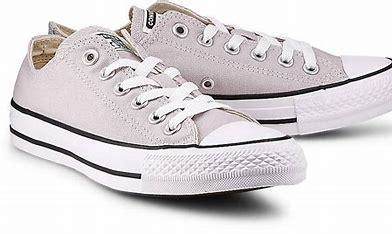
Brand: Converse
Model: Ctas Ox